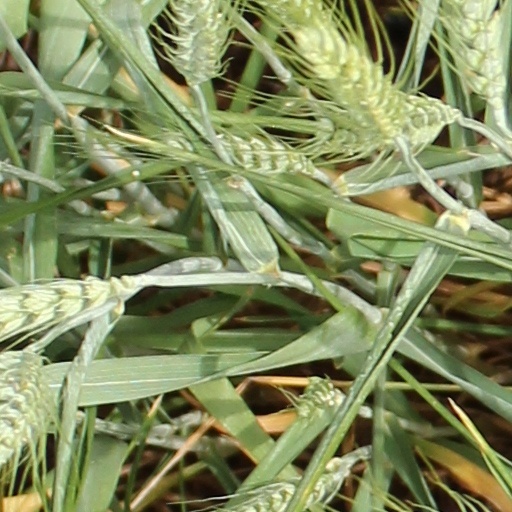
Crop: wheat